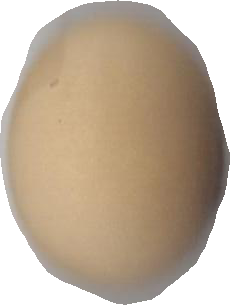
Variety: Anjasmoro